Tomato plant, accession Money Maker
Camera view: tilt-top (135 deg); turntable rotation: 300 degrees
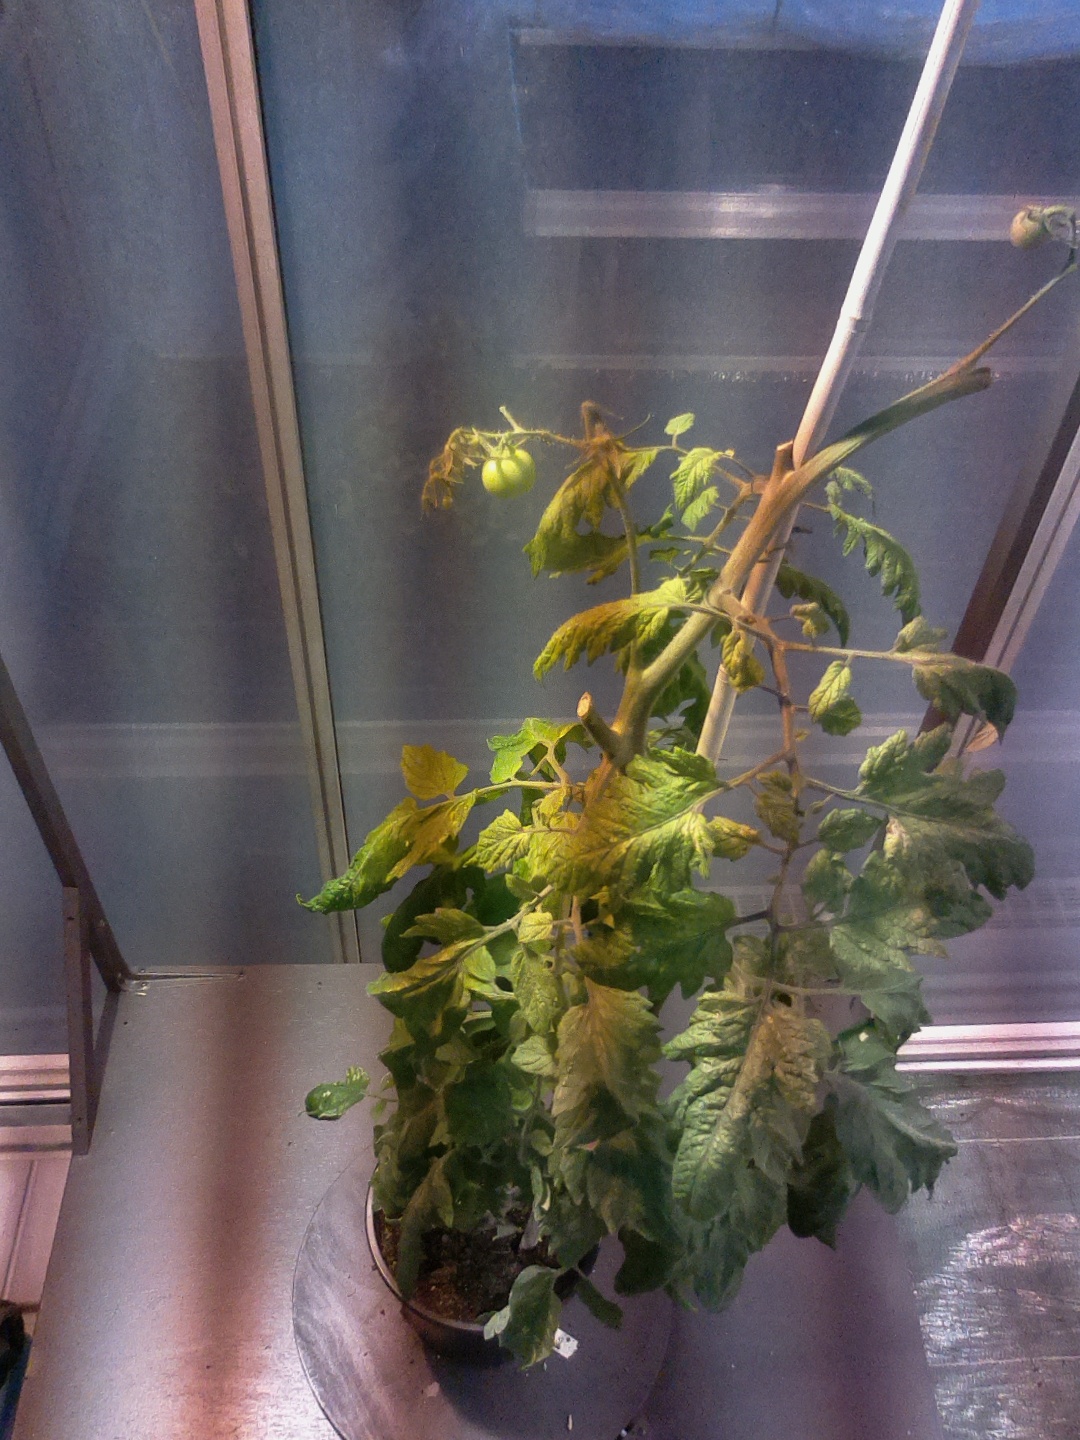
BBCH growth stage 78: 80% -90% of final fruit size